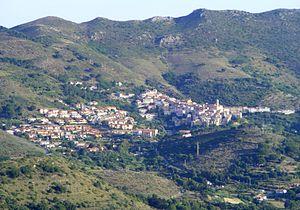
Rio nell'Elba est une frazione de la commune italienne de Rio, située sur l'île d'Elbe, dans la province de Livourne, dans la région Toscane, dans le centre de l'Italie.